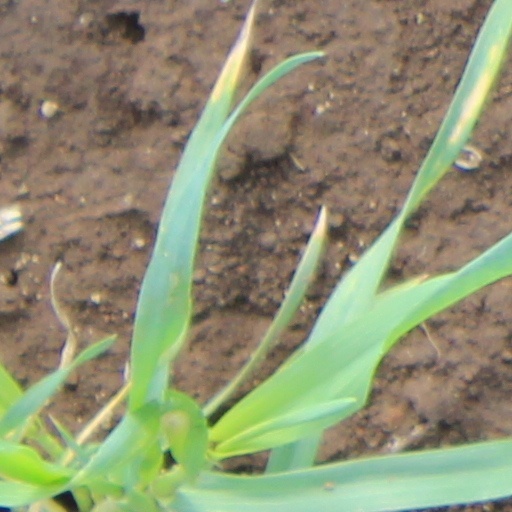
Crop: wheat